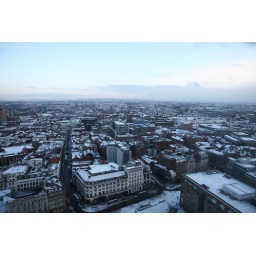
What a beautiful day in Manchester, the sky is blue and there is a thin layer of snow everywhere :)